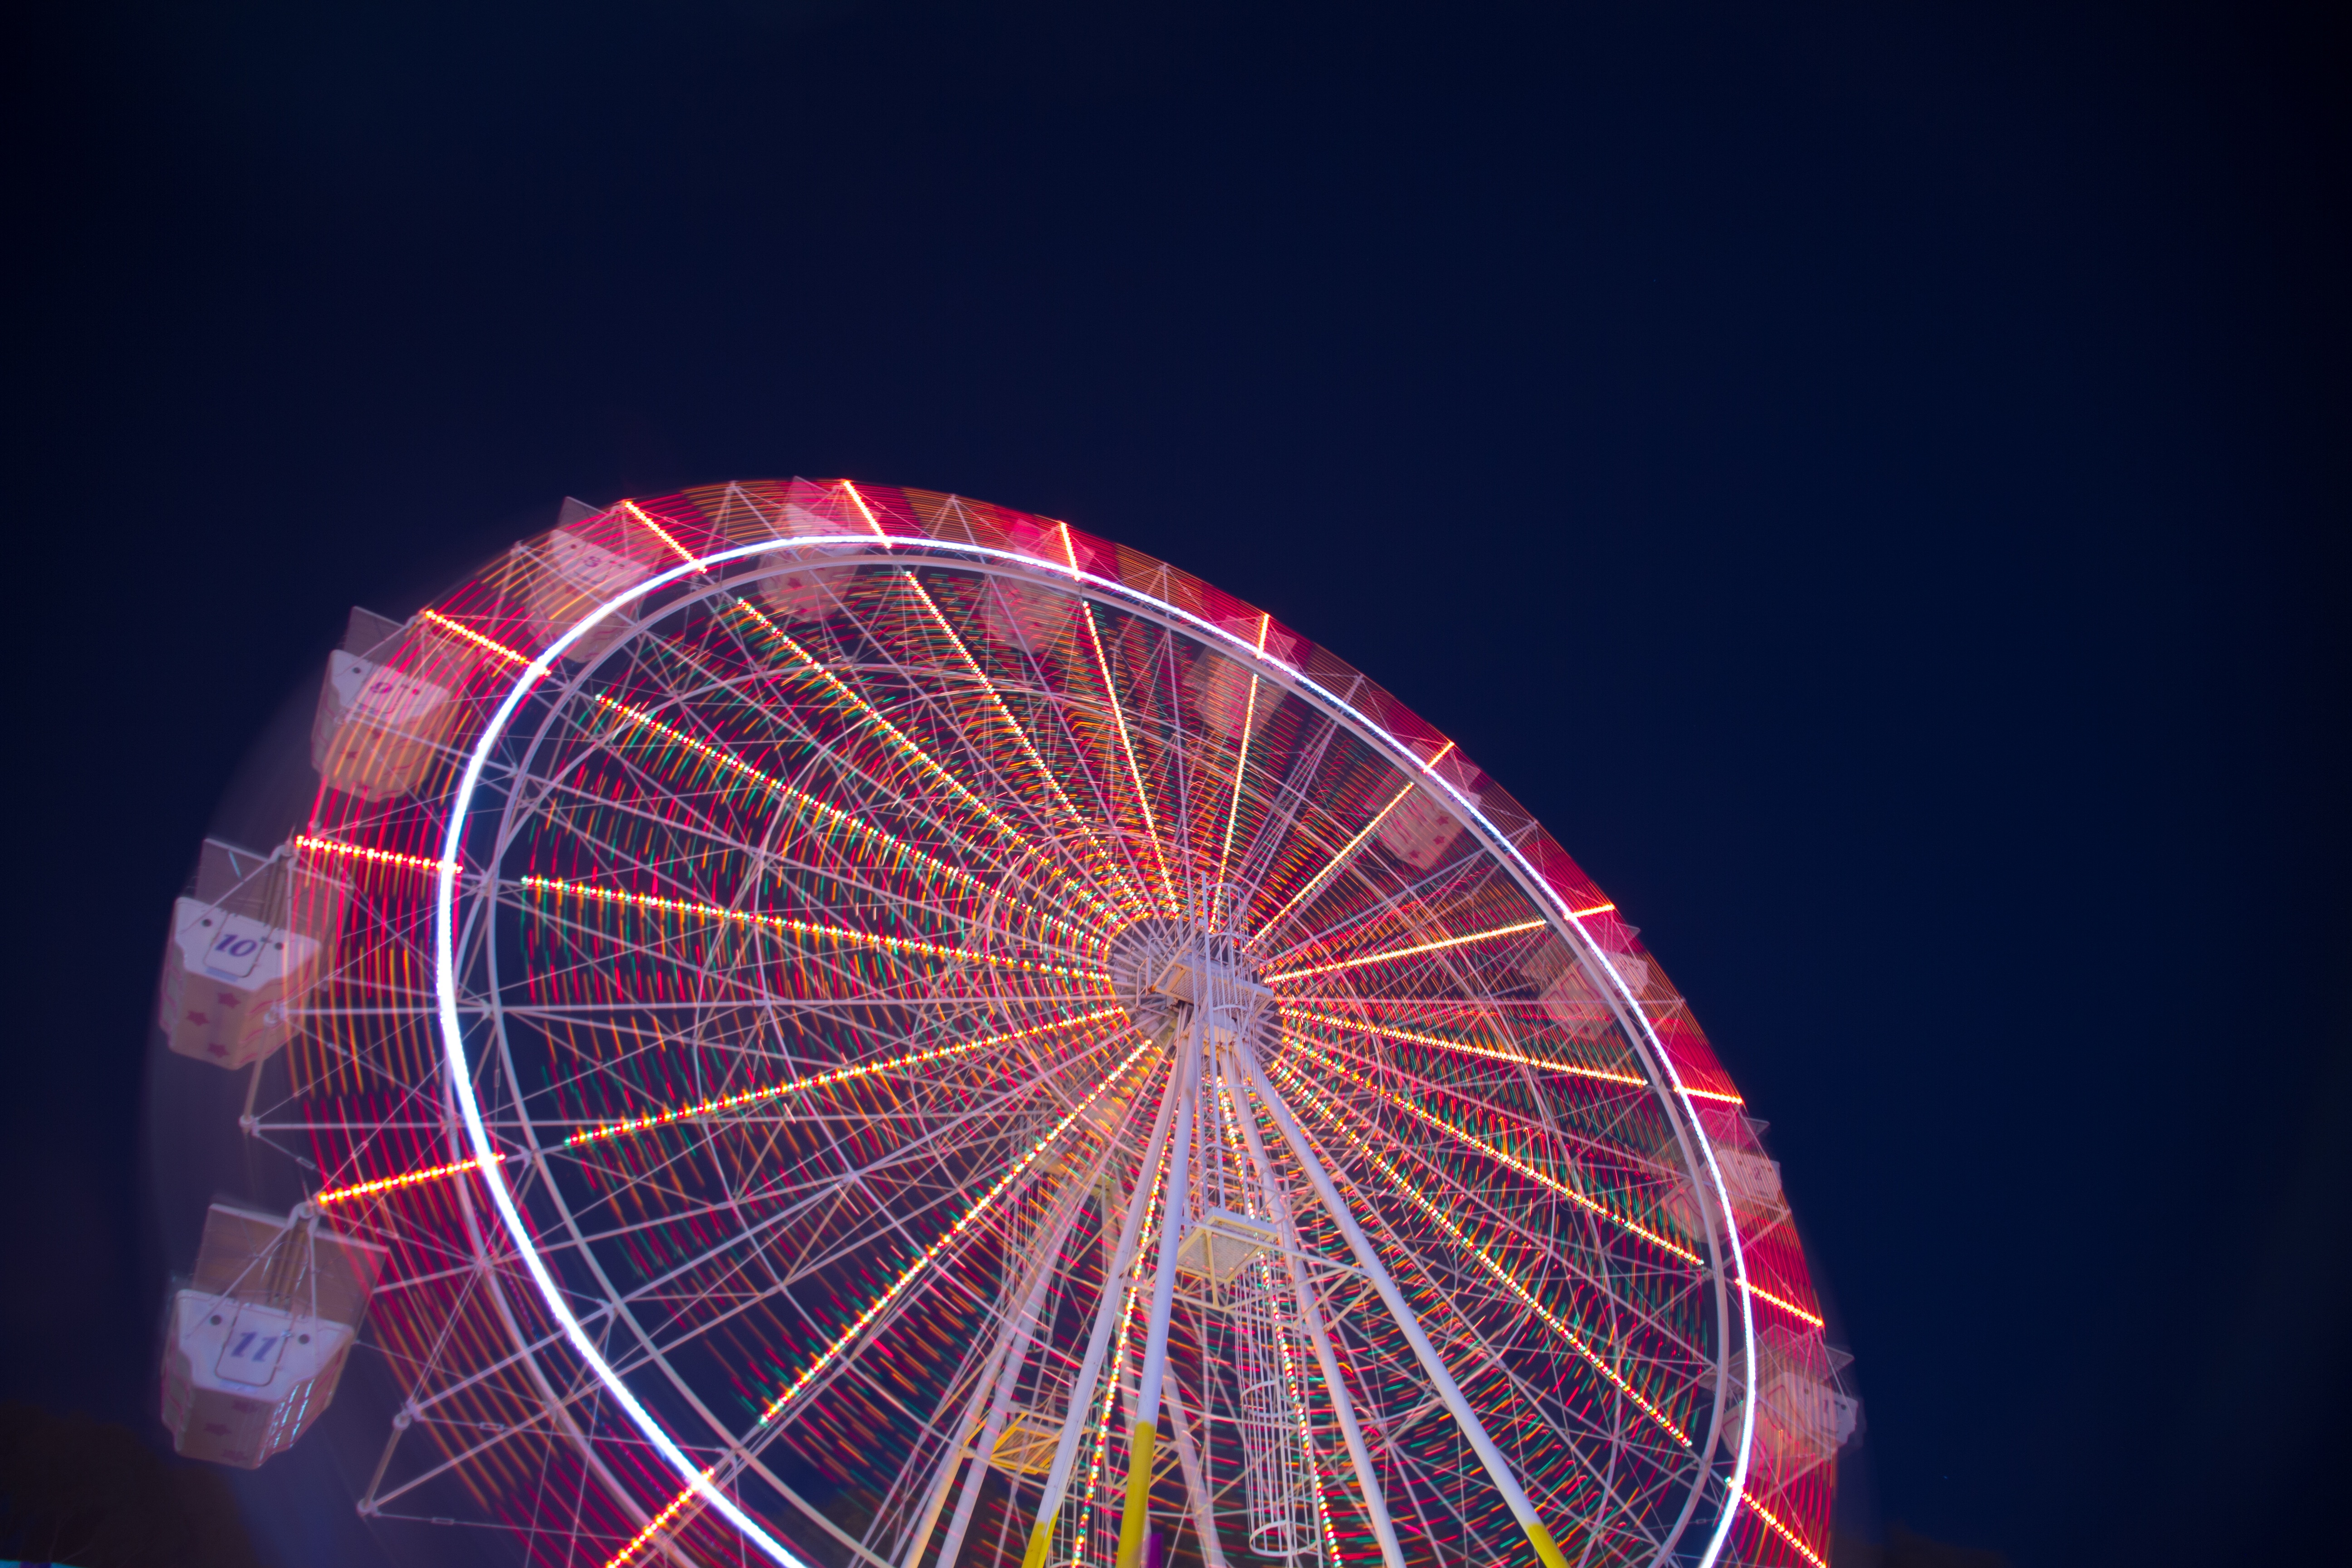
night, wheel, recreation, ferris wheel, light trail, long exposure, tourist attraction, outdoor recreation